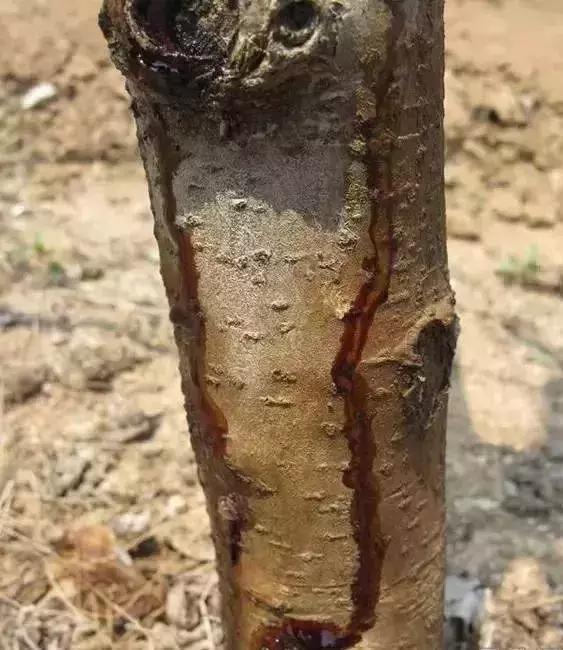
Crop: apple
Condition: black_rot